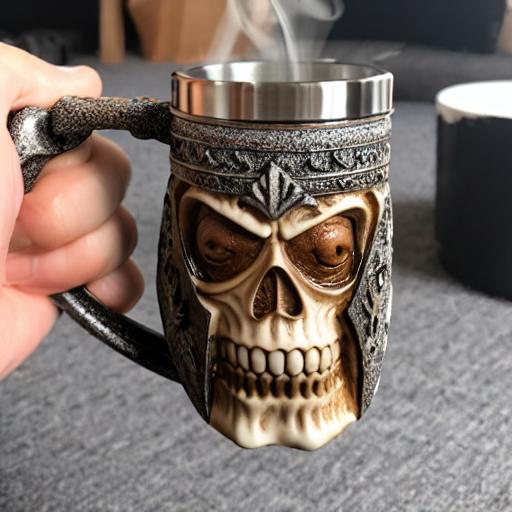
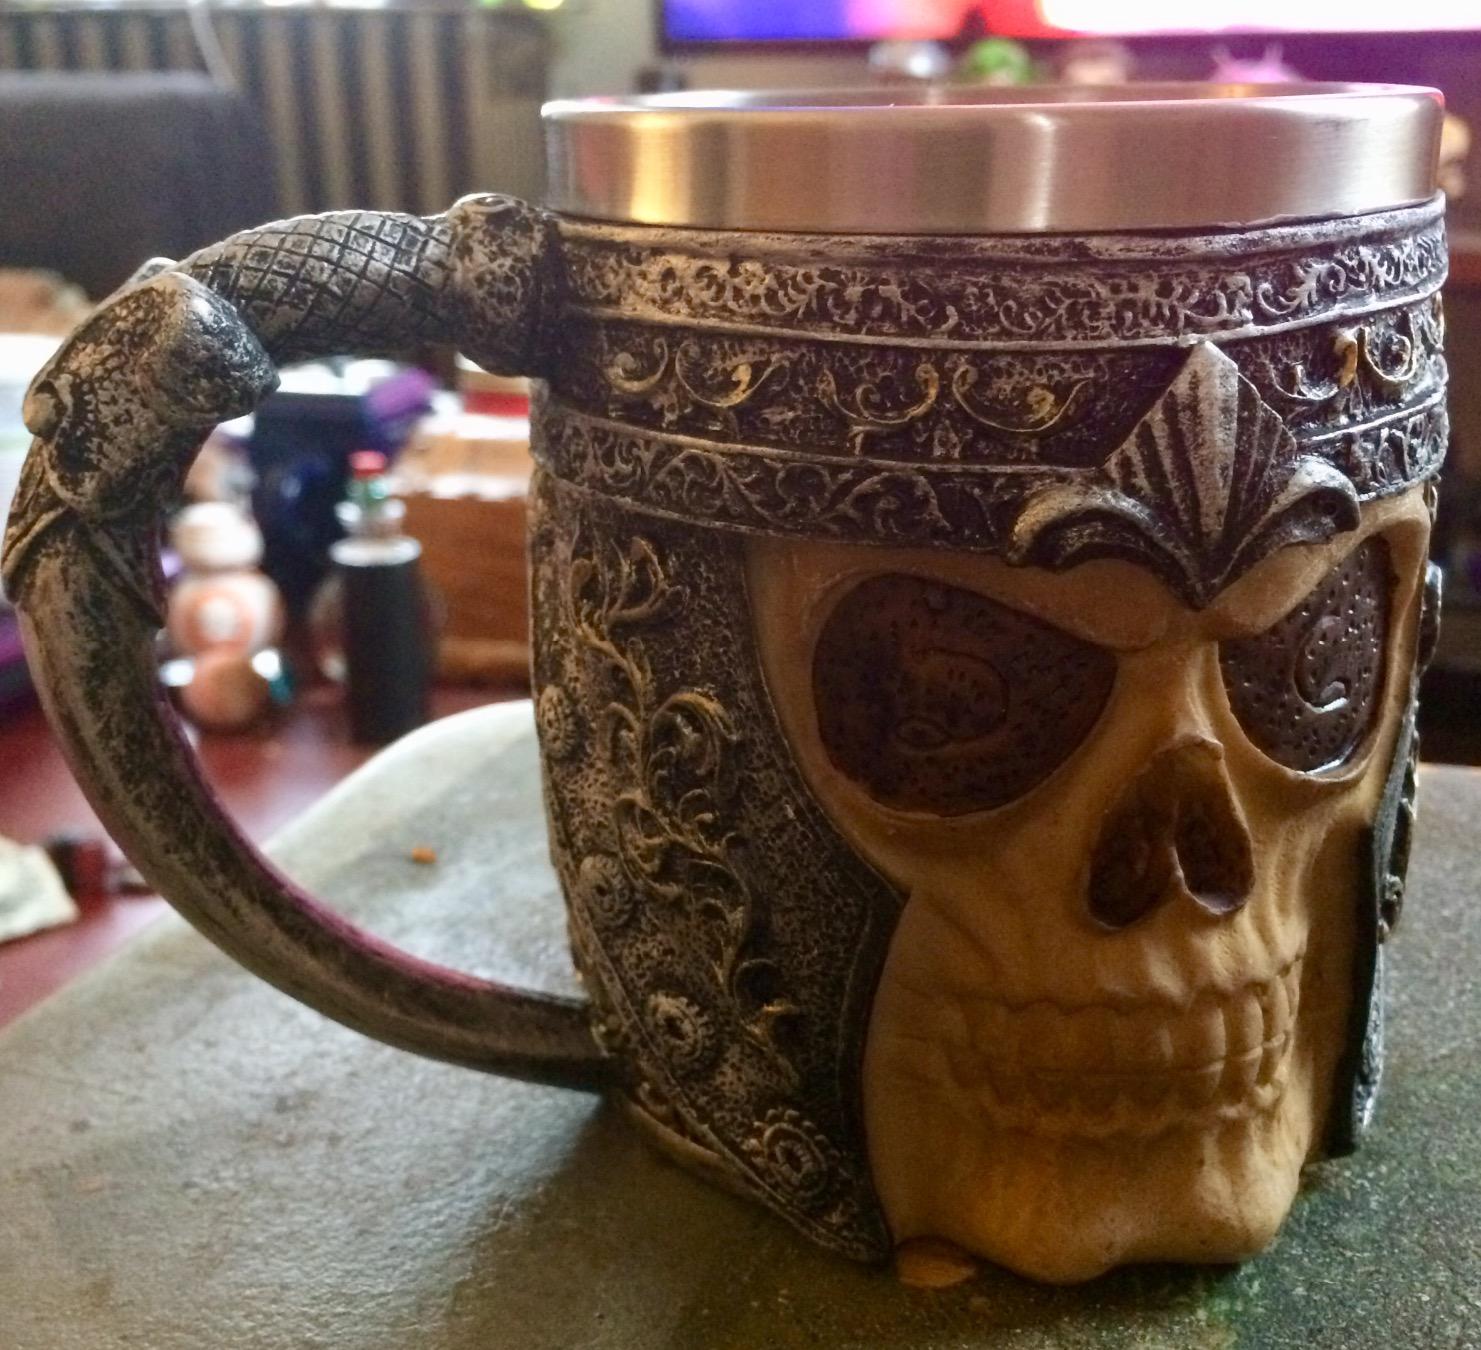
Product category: items_mug
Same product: no